Kien An Airport

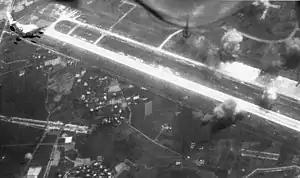
Kien An air base under attack by US Navy A-4 Skyhawks in October 1967

The base was put into service by the Vietnam People's Air Force (VPAF). In July 1966 the National Photographic Interpretation Center reported that Kien An Airfield comprised "a 5900 ft x 150 ft, NE/SW, serviceable runway, resurfaced since October 1965. The airfield has a parallel taxiway with two end-connecting links, and a parking apron. An aircraft dispersal area contains seventeen revetted hardstands and eighteen hardstands recessed into the base of a hill at the southeast section of the airfield. Support facilities include one large probable maintenance building (where Hook helicopters are being assembled) and numerous support buildings. A probable ILS is located off the southwest end of the runway. Defenses in the immediate area include at least three eight-gun AAA sites. Aircraft at the airfield include four Hook helicopters without rotors in the process of being assembled, one probable Fresco (this is the first time a jet-type aircraft has been observed at this airfield), three Colt and one Hound."